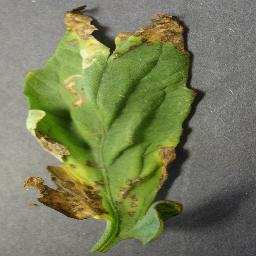
Label: Tomato___Bacterial_spot